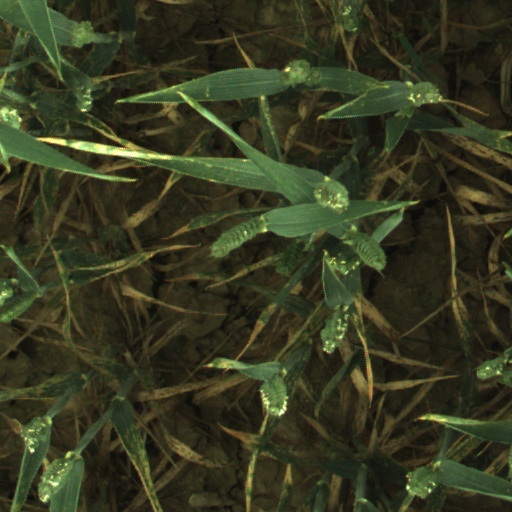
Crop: wheat